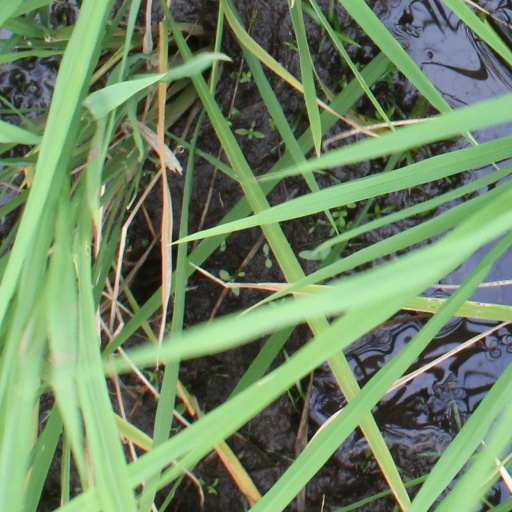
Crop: rice